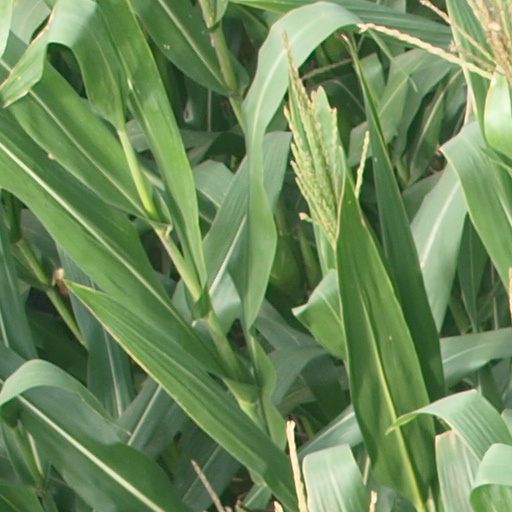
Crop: maize; corn